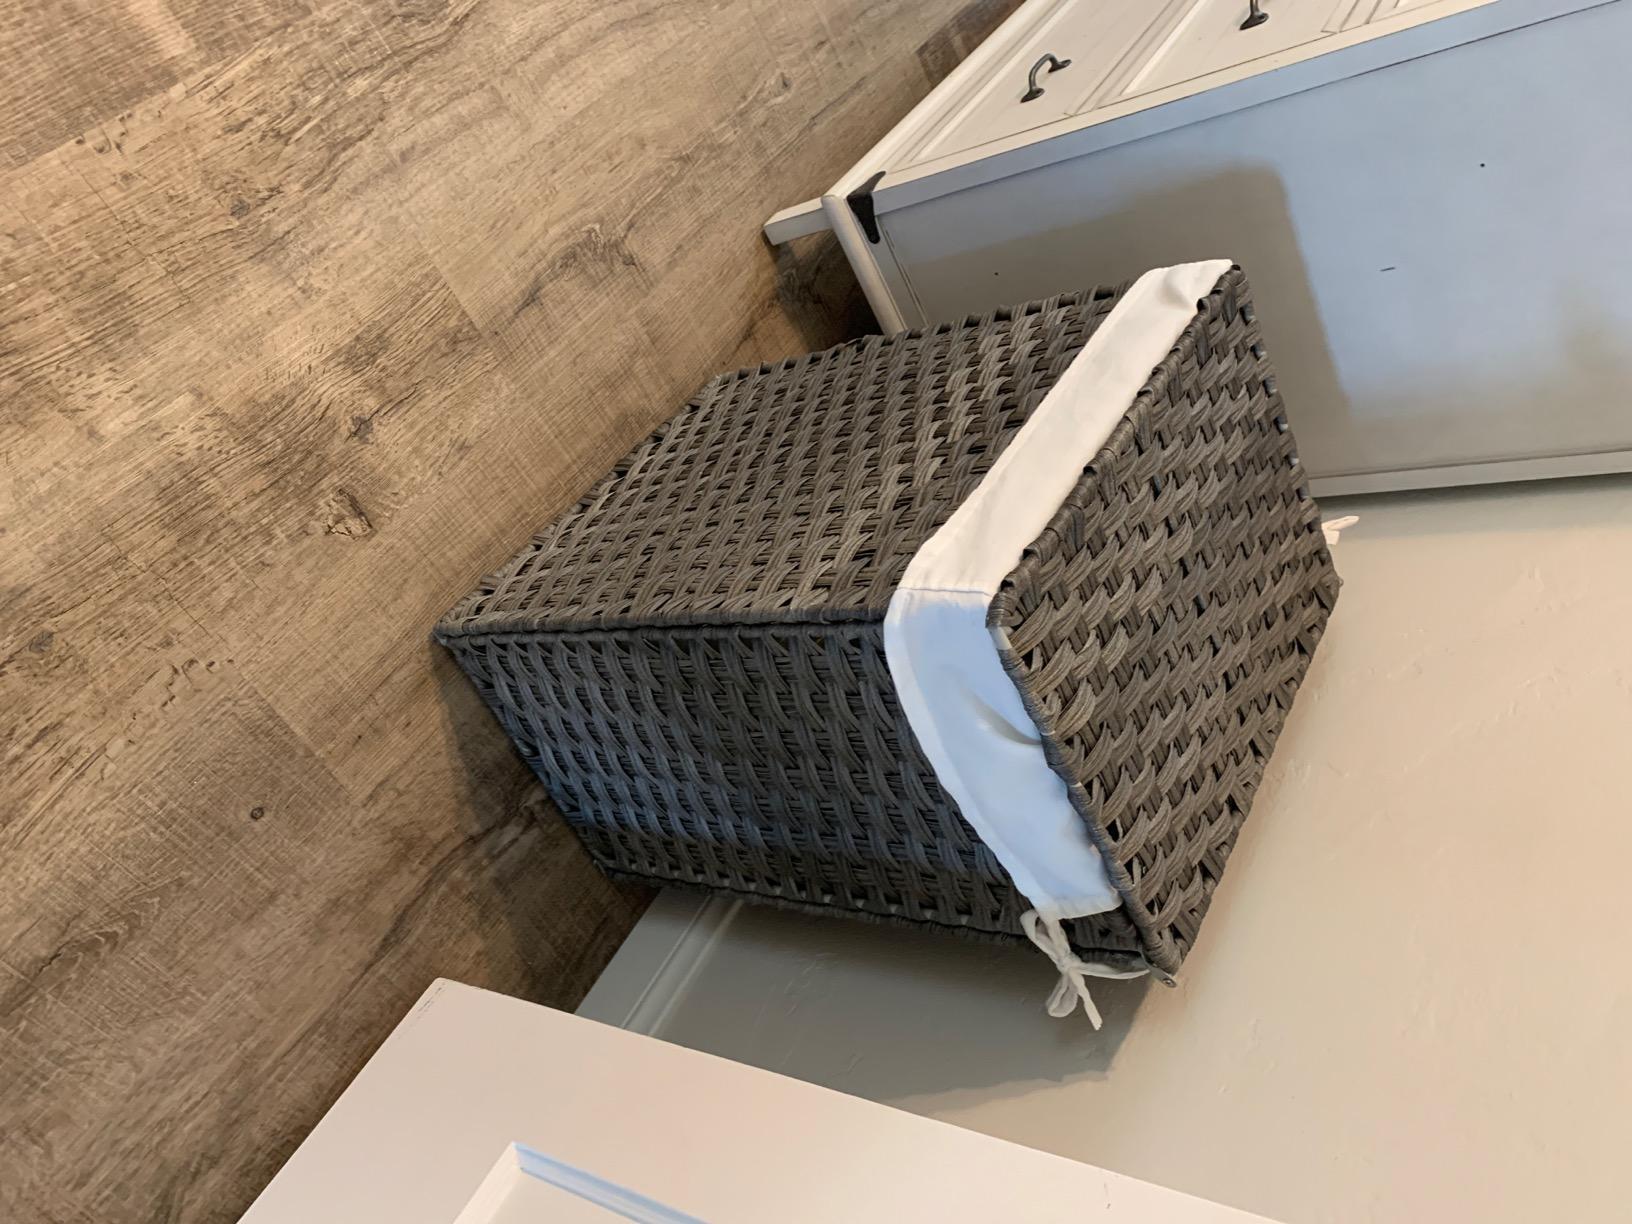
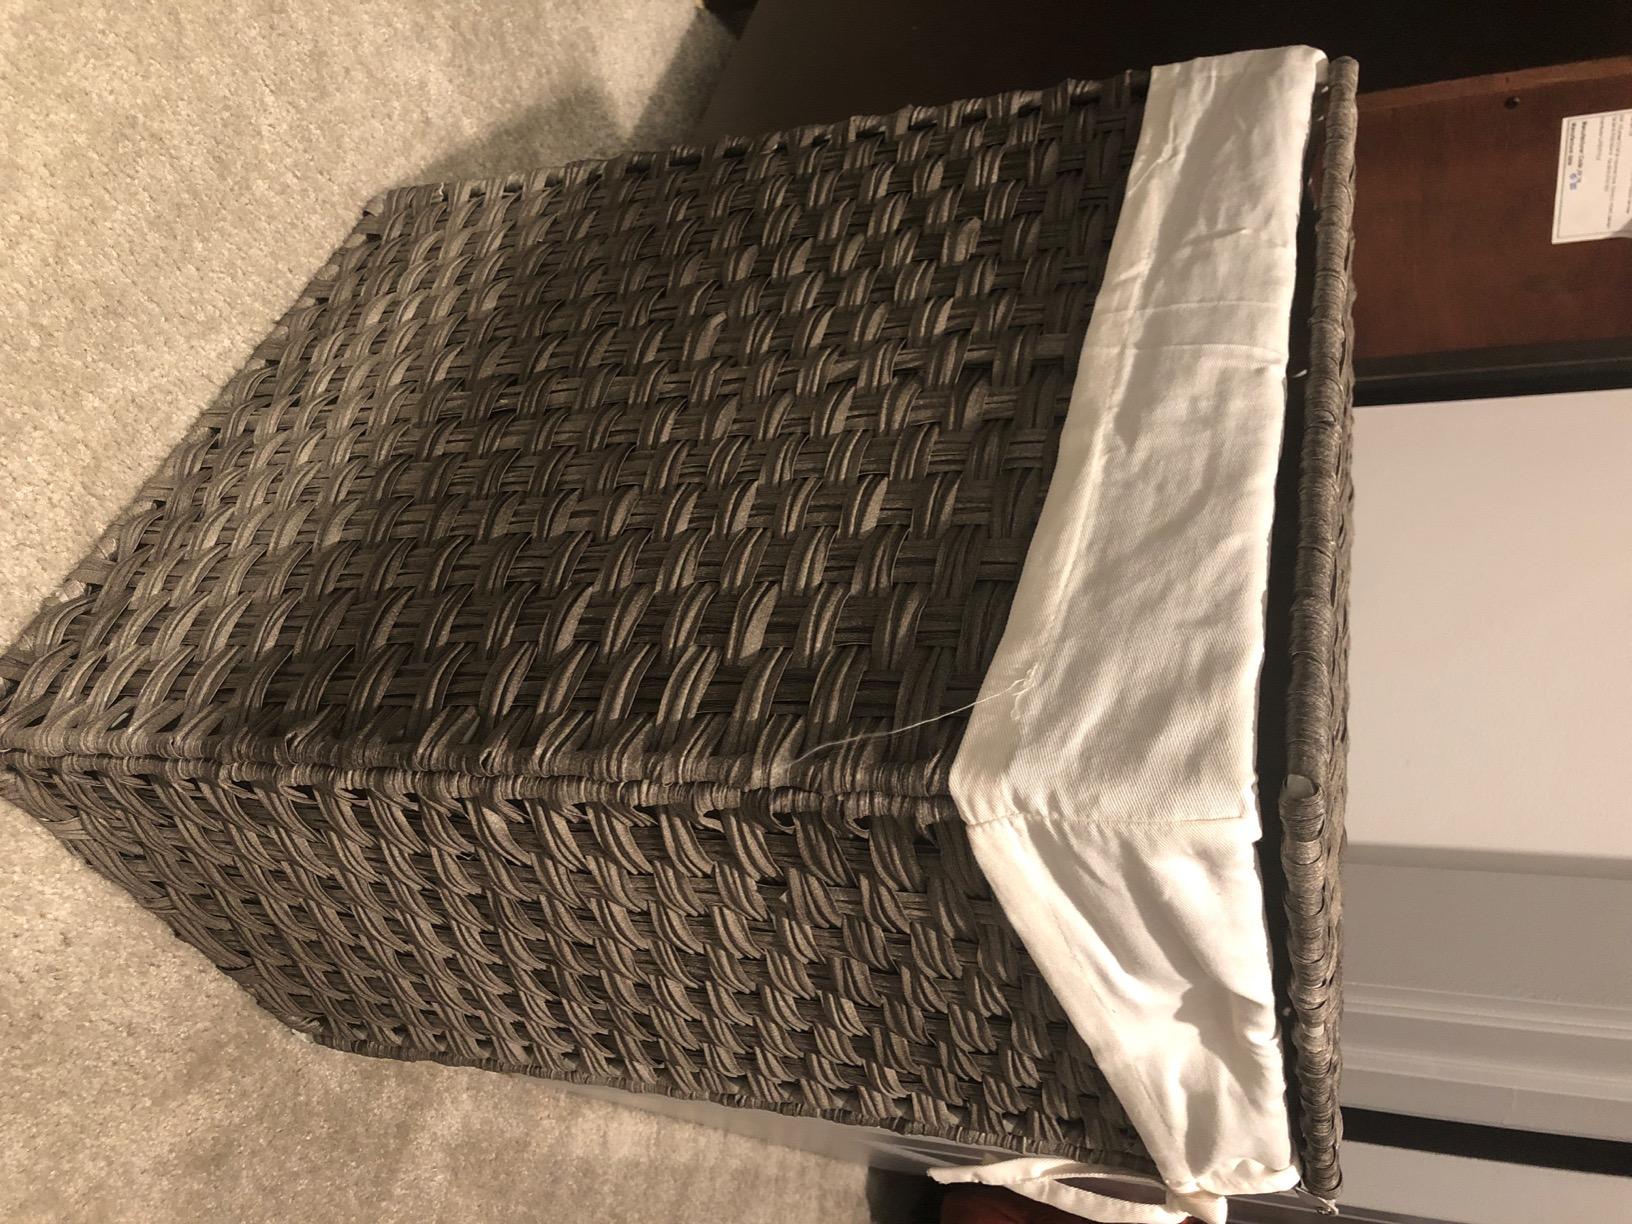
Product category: items_hamper
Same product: yes